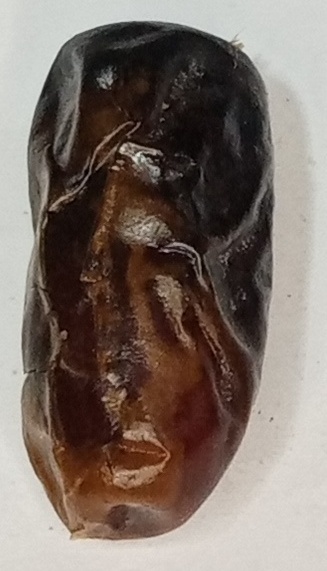
Variety: gajar
Size: small
Grade: grade-1